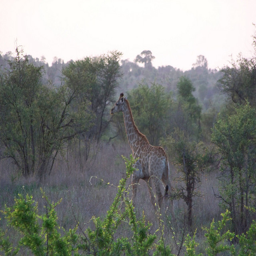
A giraffe is standing among some trees in a field.
A giraffe is walking through a green forest.
A giraffe standing in an outdoor area that has various trees, bushes and plants near it.
A giraffe standing in the middle of a grassy area and lots of trees.
a very large giraffe that is walking in the woods